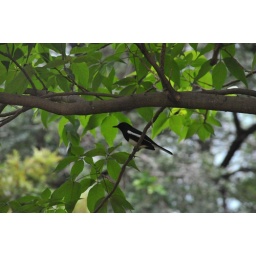
Black and white bird in Kowloon Park